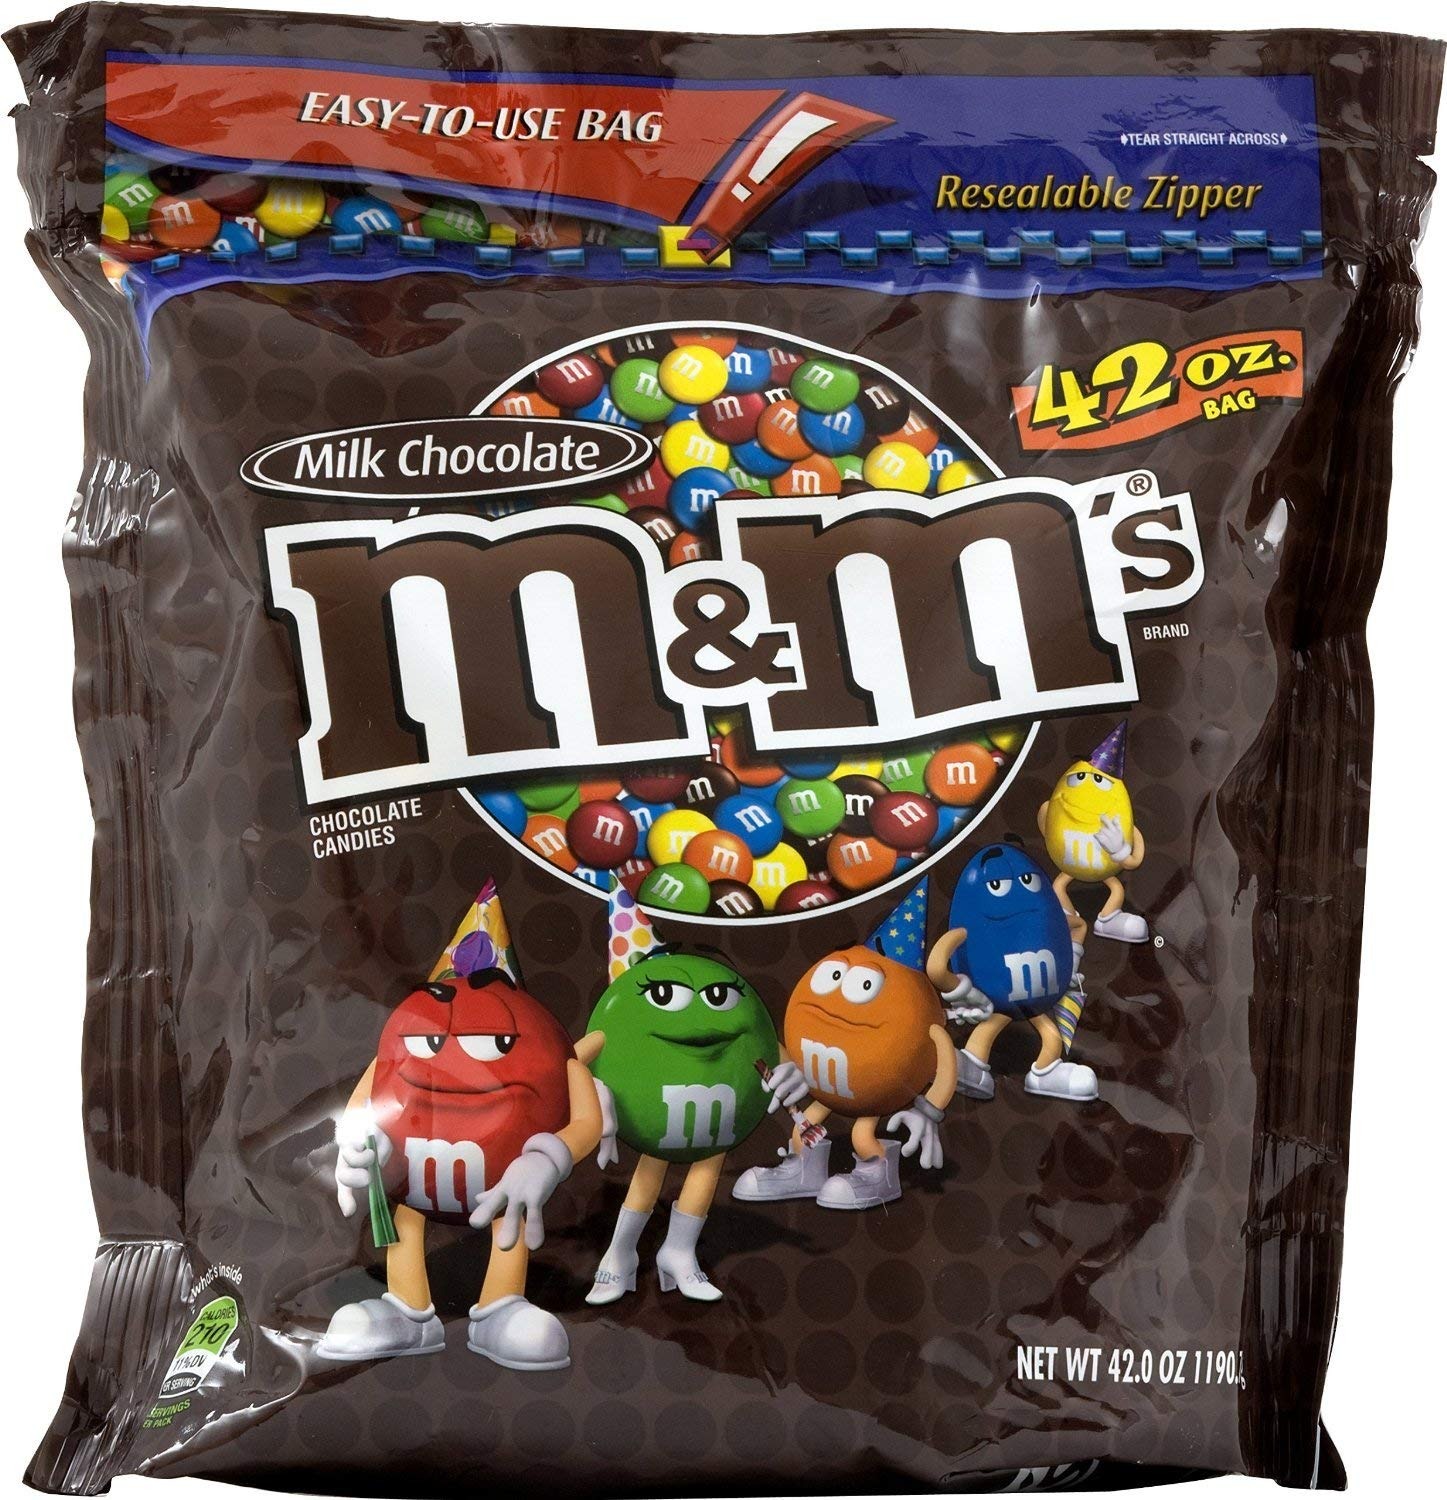
Item Name: M&M's Milk Chocolate Candy, 42-ounce Package (Pack of 2)
Bullet Point: Milk Chocolate Candies, 42 Ounce (Pack Of 6)
Value: 84.0
Unit: Ounce

Price: 15.39